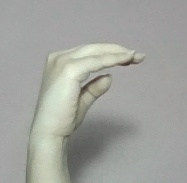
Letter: jeem